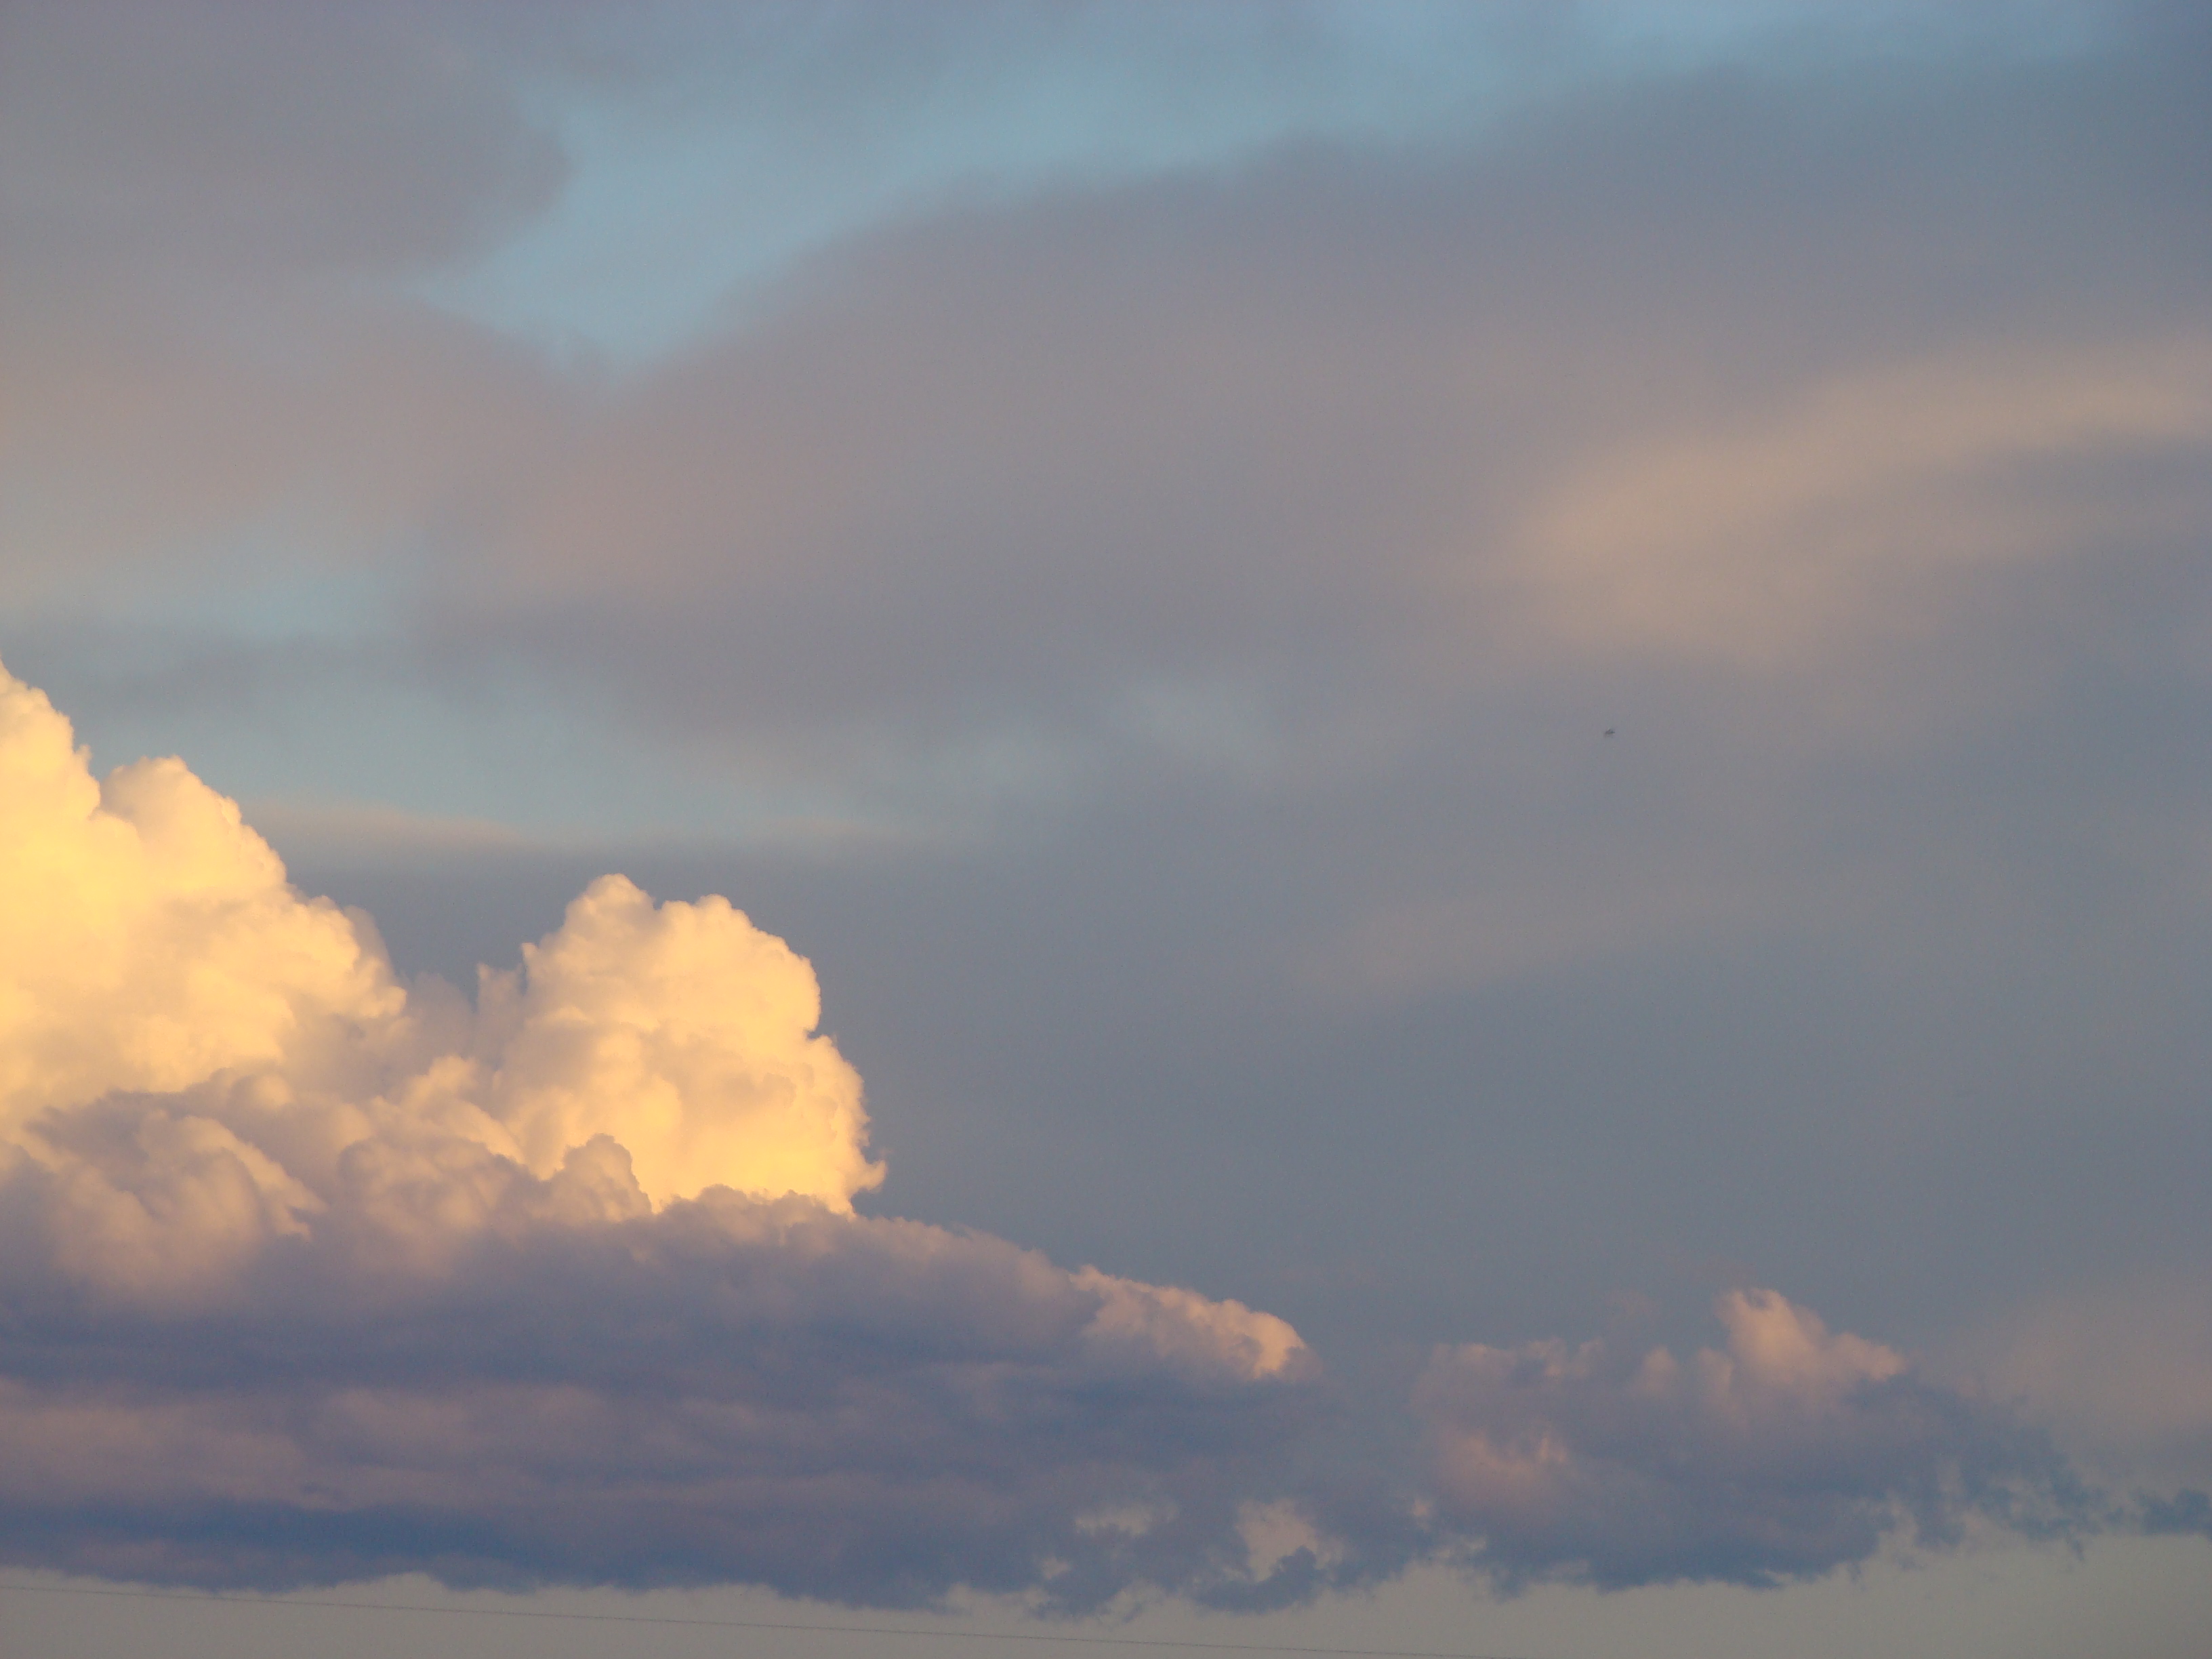
sky, clouds, cloud, daytime, cumulus, atmosphere, blue, atmospheric phenomenon, evening, meteorological phenomenon, morning, horizon, calm, sunlight, dusk, sea, dawn, geological phenomenon, sunset, landscape, afterglow